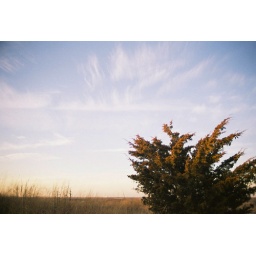
mirror in the sky